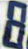
Number: 8